Margot Wallström

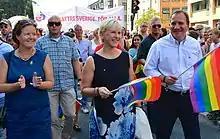
The Stockholm Pride parade in August 2014

In February 2018, Wallström cancelled her visit to Turkey that was due in two weeks to protest the Turkish invasion of northern Syria aimed at ousting U.S.-backed Syrian Kurds from the enclave of Afrin. In December 2018, Wallström met with Iranian deputy foreign minister Abbas Araghchi in her office, a meeting which was unannounced by the Swedish Ministry for Foreign Affairs.